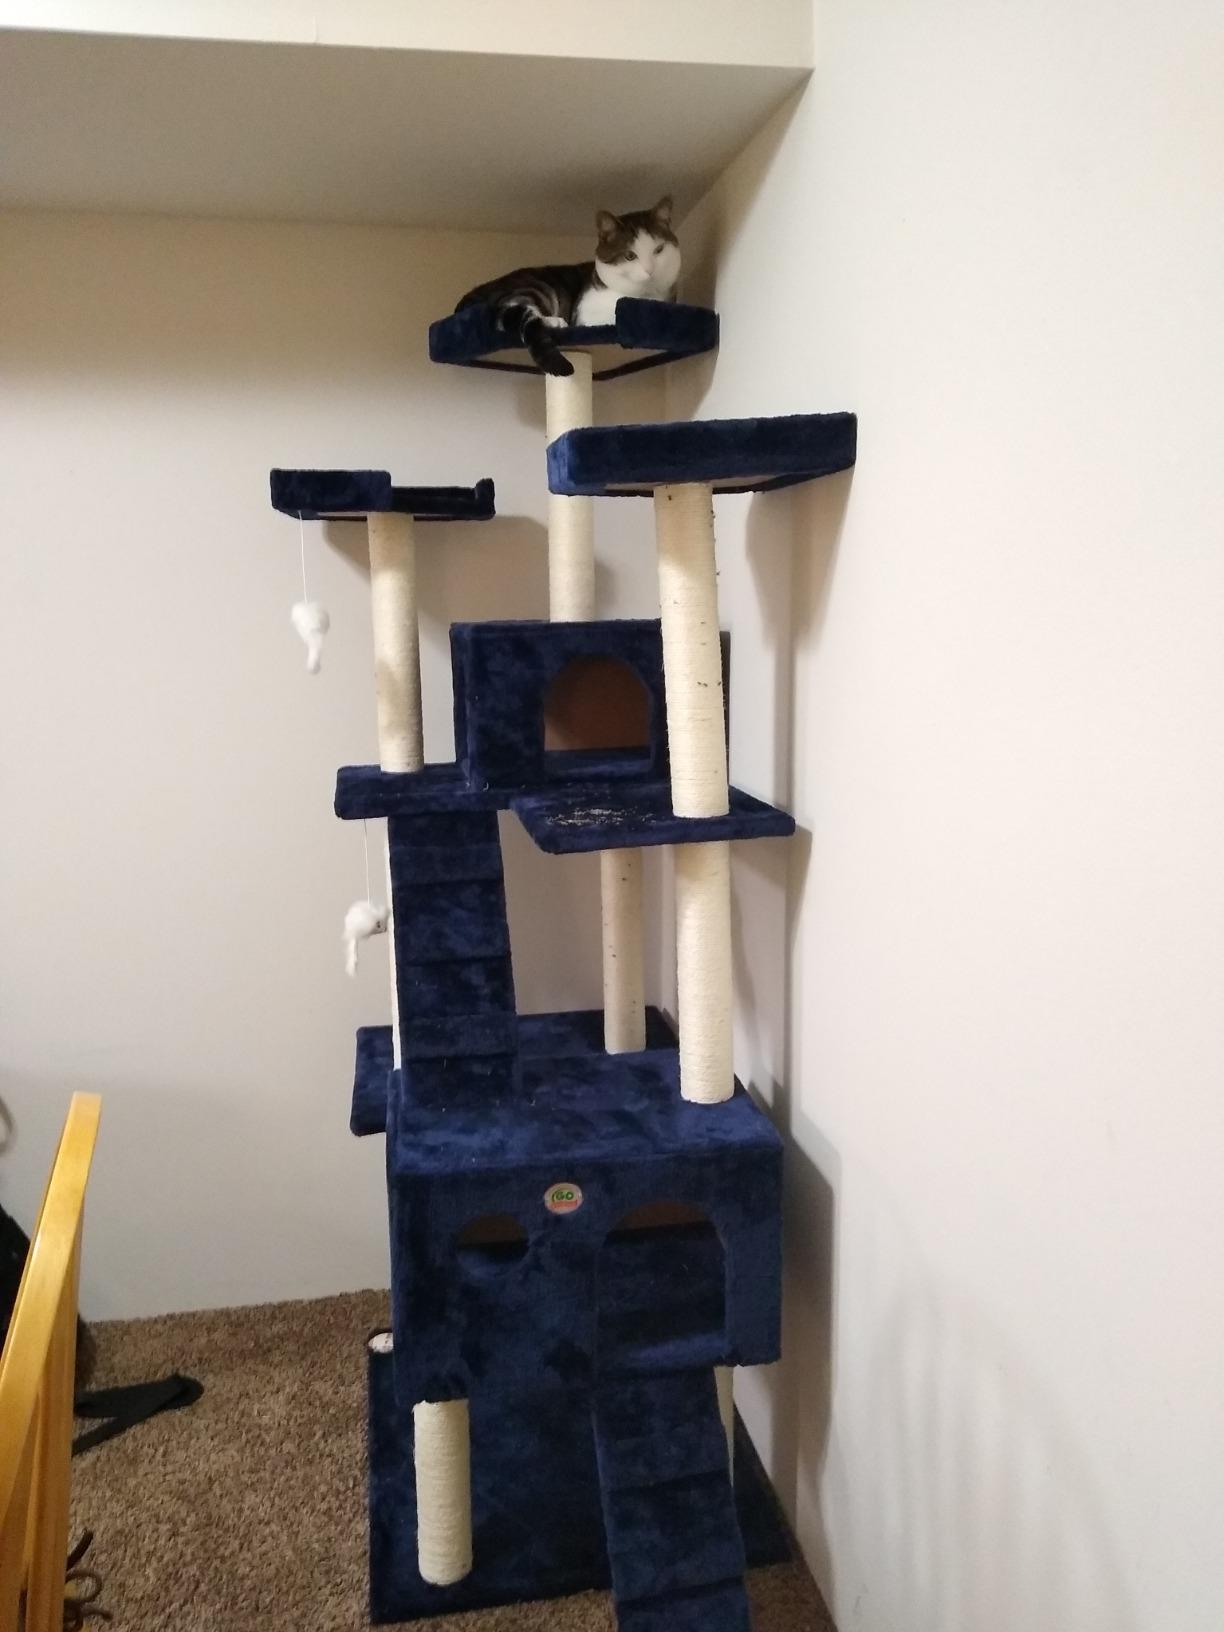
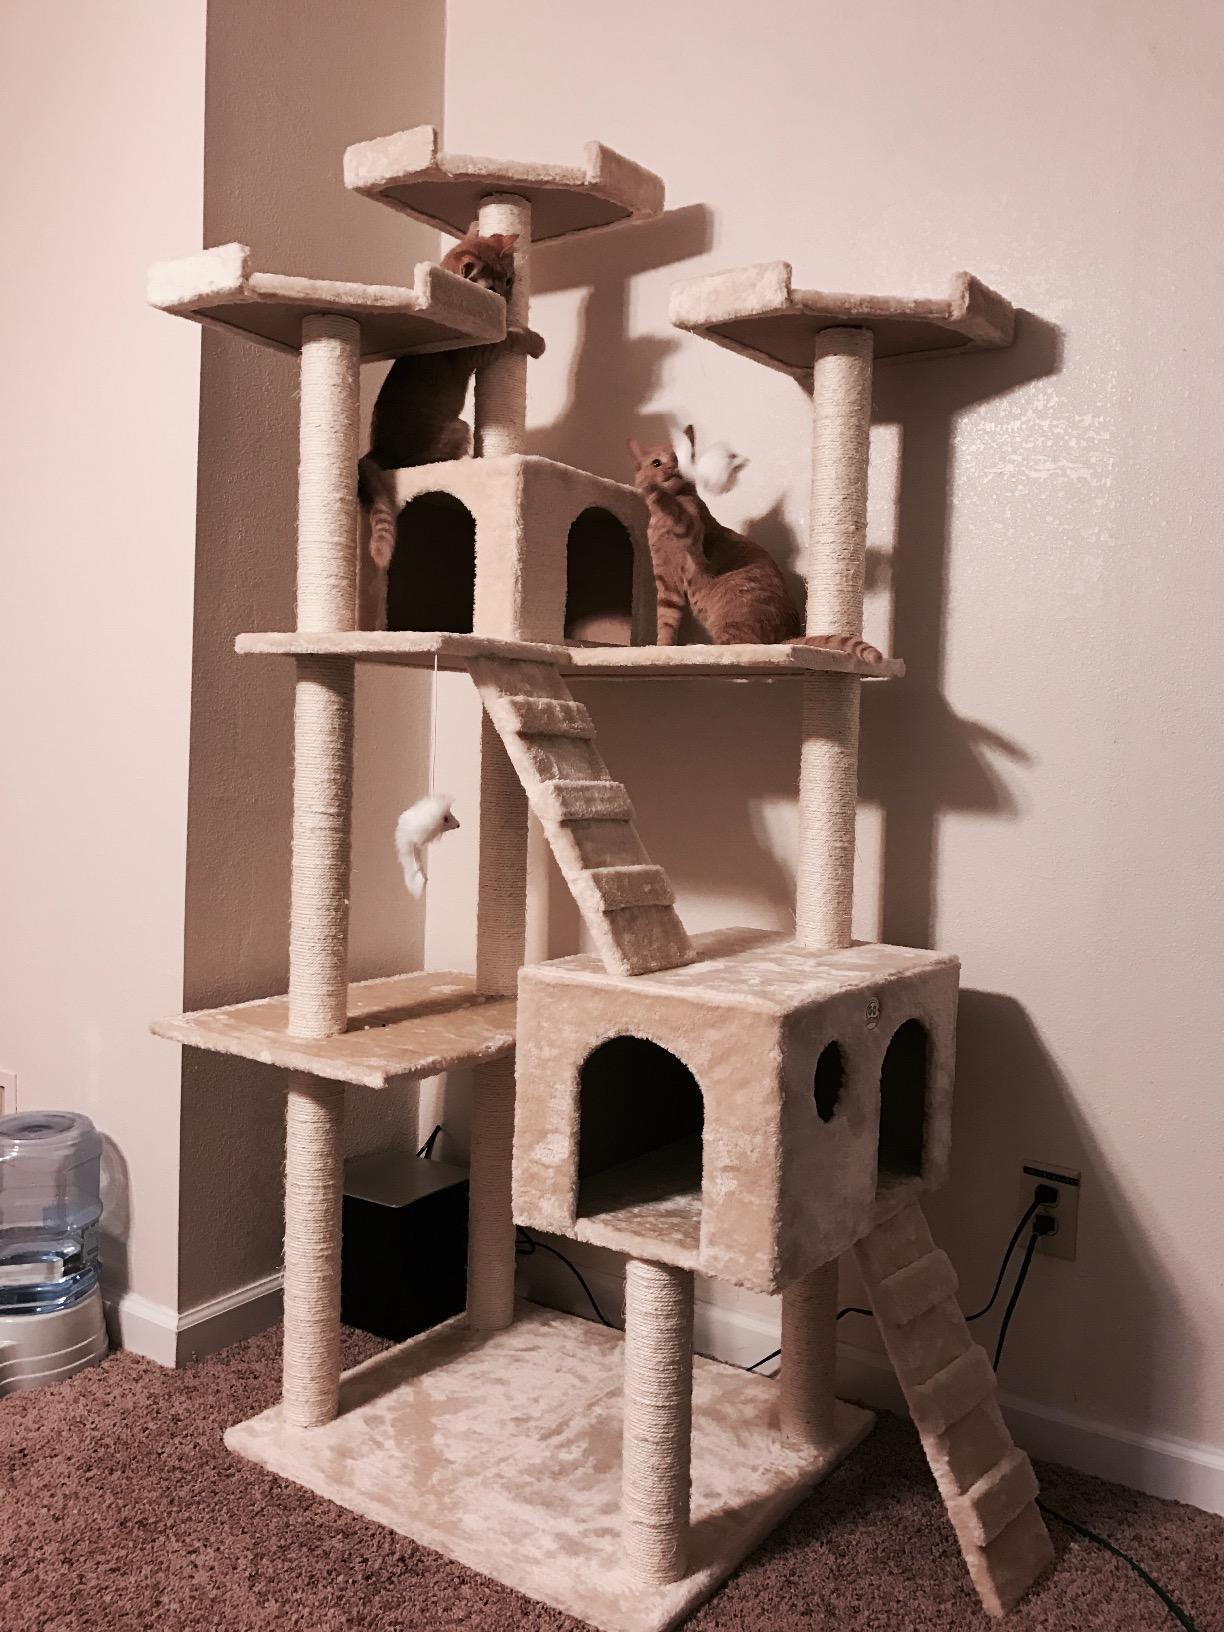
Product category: items_cat tree
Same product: no